Max Llovera

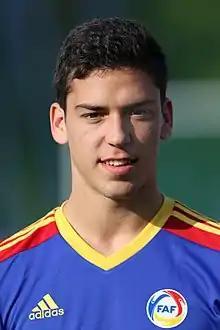
Llovera with Andorra in 2016

Max Llovera González-Adrio (born 8 January 1997) is an Andorran professional footballer who plays as a central defender for Spanish club CP San Cristóbal.